Danny Cannon

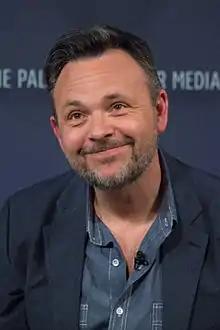
Cannon at the 2014 NY PaleyFest for "Gotham".

Cannon's immersion into primetime television began when he was hired by Jerry Bruckheimer to produce and direct the pilot episode of "" in 2000. Cannon is credited with creating the look and visual style of the "", which ran for 15 seasons, earning a total of 39 Emmy nominations and spawning three spinoff shows. He went on to write and direct many episodes of the flagship series, while overseeing the production as executive producer. Simultaneously, he also executive produced both "", which premiered in 2002 (and directed the pilot of), and "" (2004).